TechnoMotion

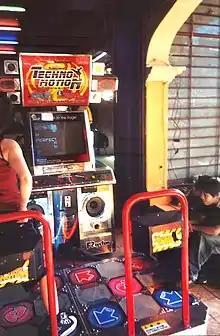
Techno-Motion arcade game in 2004

TechnoMotion is a Korean music video game. As in other games that use dance pads, such as "Dance Dance Revolution", a player must press panels in response to scrolling arrows on the game's monitor.